1st Interceptor and Strike Fighter Squadron (Brazil)

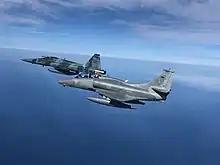
Joint training of a Brazilian Navy AF-1C with a FAB F-5M

Without continuous training, the skills of a naval aviator are quickly lost. Thus, the squadron participates in various navy and FAB exercises and operations, such as transit under aerial threat, to verify the functioning of the anti-aircraft defense of the ships; the Aspirantex, a practical demonstration of naval and air resources for aspirants at the Naval Academy; the real bomb dropping campaigns, carried out twice a year, and the close air support to the Marine Corps in Operation Formosa, in Goiás.